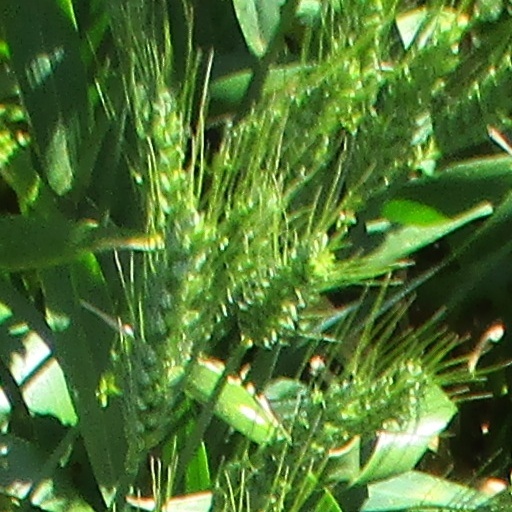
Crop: wheat